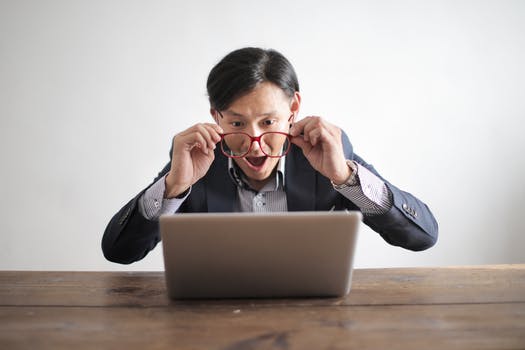
Label: No Watermark